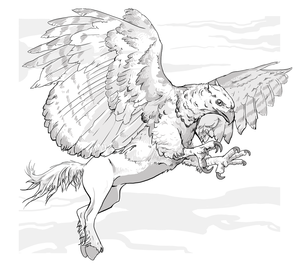
Cette liste des monstres de jeu de rôle recense les créatures imaginaires présentes dans une majorité de jeux de rôle quelle que soit leur forme, pour peu qu'ils ne soient pas originaires de la littérature, du cinéma, de la télévision ou des jeux vidéo, ces créatures étant elles détaillés dans les listes suivantes :
Un hippogriffe est une créature imaginaire hybride, d'apparence mi-cheval et mi-aigle, qui ressemble à un cheval ailé avec la tête et les membres antérieurs d'un aigle. Sa figure est peut-être issue du bestiaire fabuleux des Perses et de leur Simurgh, au travers du griffon.